Hara Saabha Vimocchana Perumal Temple

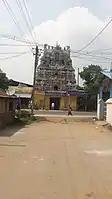
View of the street

As per the account in Brahmanda Purana, Brahma, the Hindu god of creation and Shiva, the Hindu god of destruction, had originally five heads. Parvati, the wife of Shiva, once got confused and worshipped Brahma, instead of her husband. Shiva got enraged and cut off one of Brahma's heads; the head stuck to Shiva's hand due to Brahma's curse. To get rid off the sin, Shiva worshipped the god Vishnu at Thirukarambanur as Bhikshatana, where a part of his sin was relieved. Shiva freed himself from the sin after visiting Vishnu at Thirukandiyur and taking a holy dip in the temple tank, Kamala Pushkarani. Since Vishnu relieved ("vimochana") the sin ("saabha") of Shiva (also called Hara), the temple is called Hara Saabha Vimochana Perumal Temple. After the incident, the tank came to be known as Kapala Theertham ("kapala" indicates skull). Shiva was pleased and he built the Hara Sabha Vimochana temple and also built a temple for himself near it.